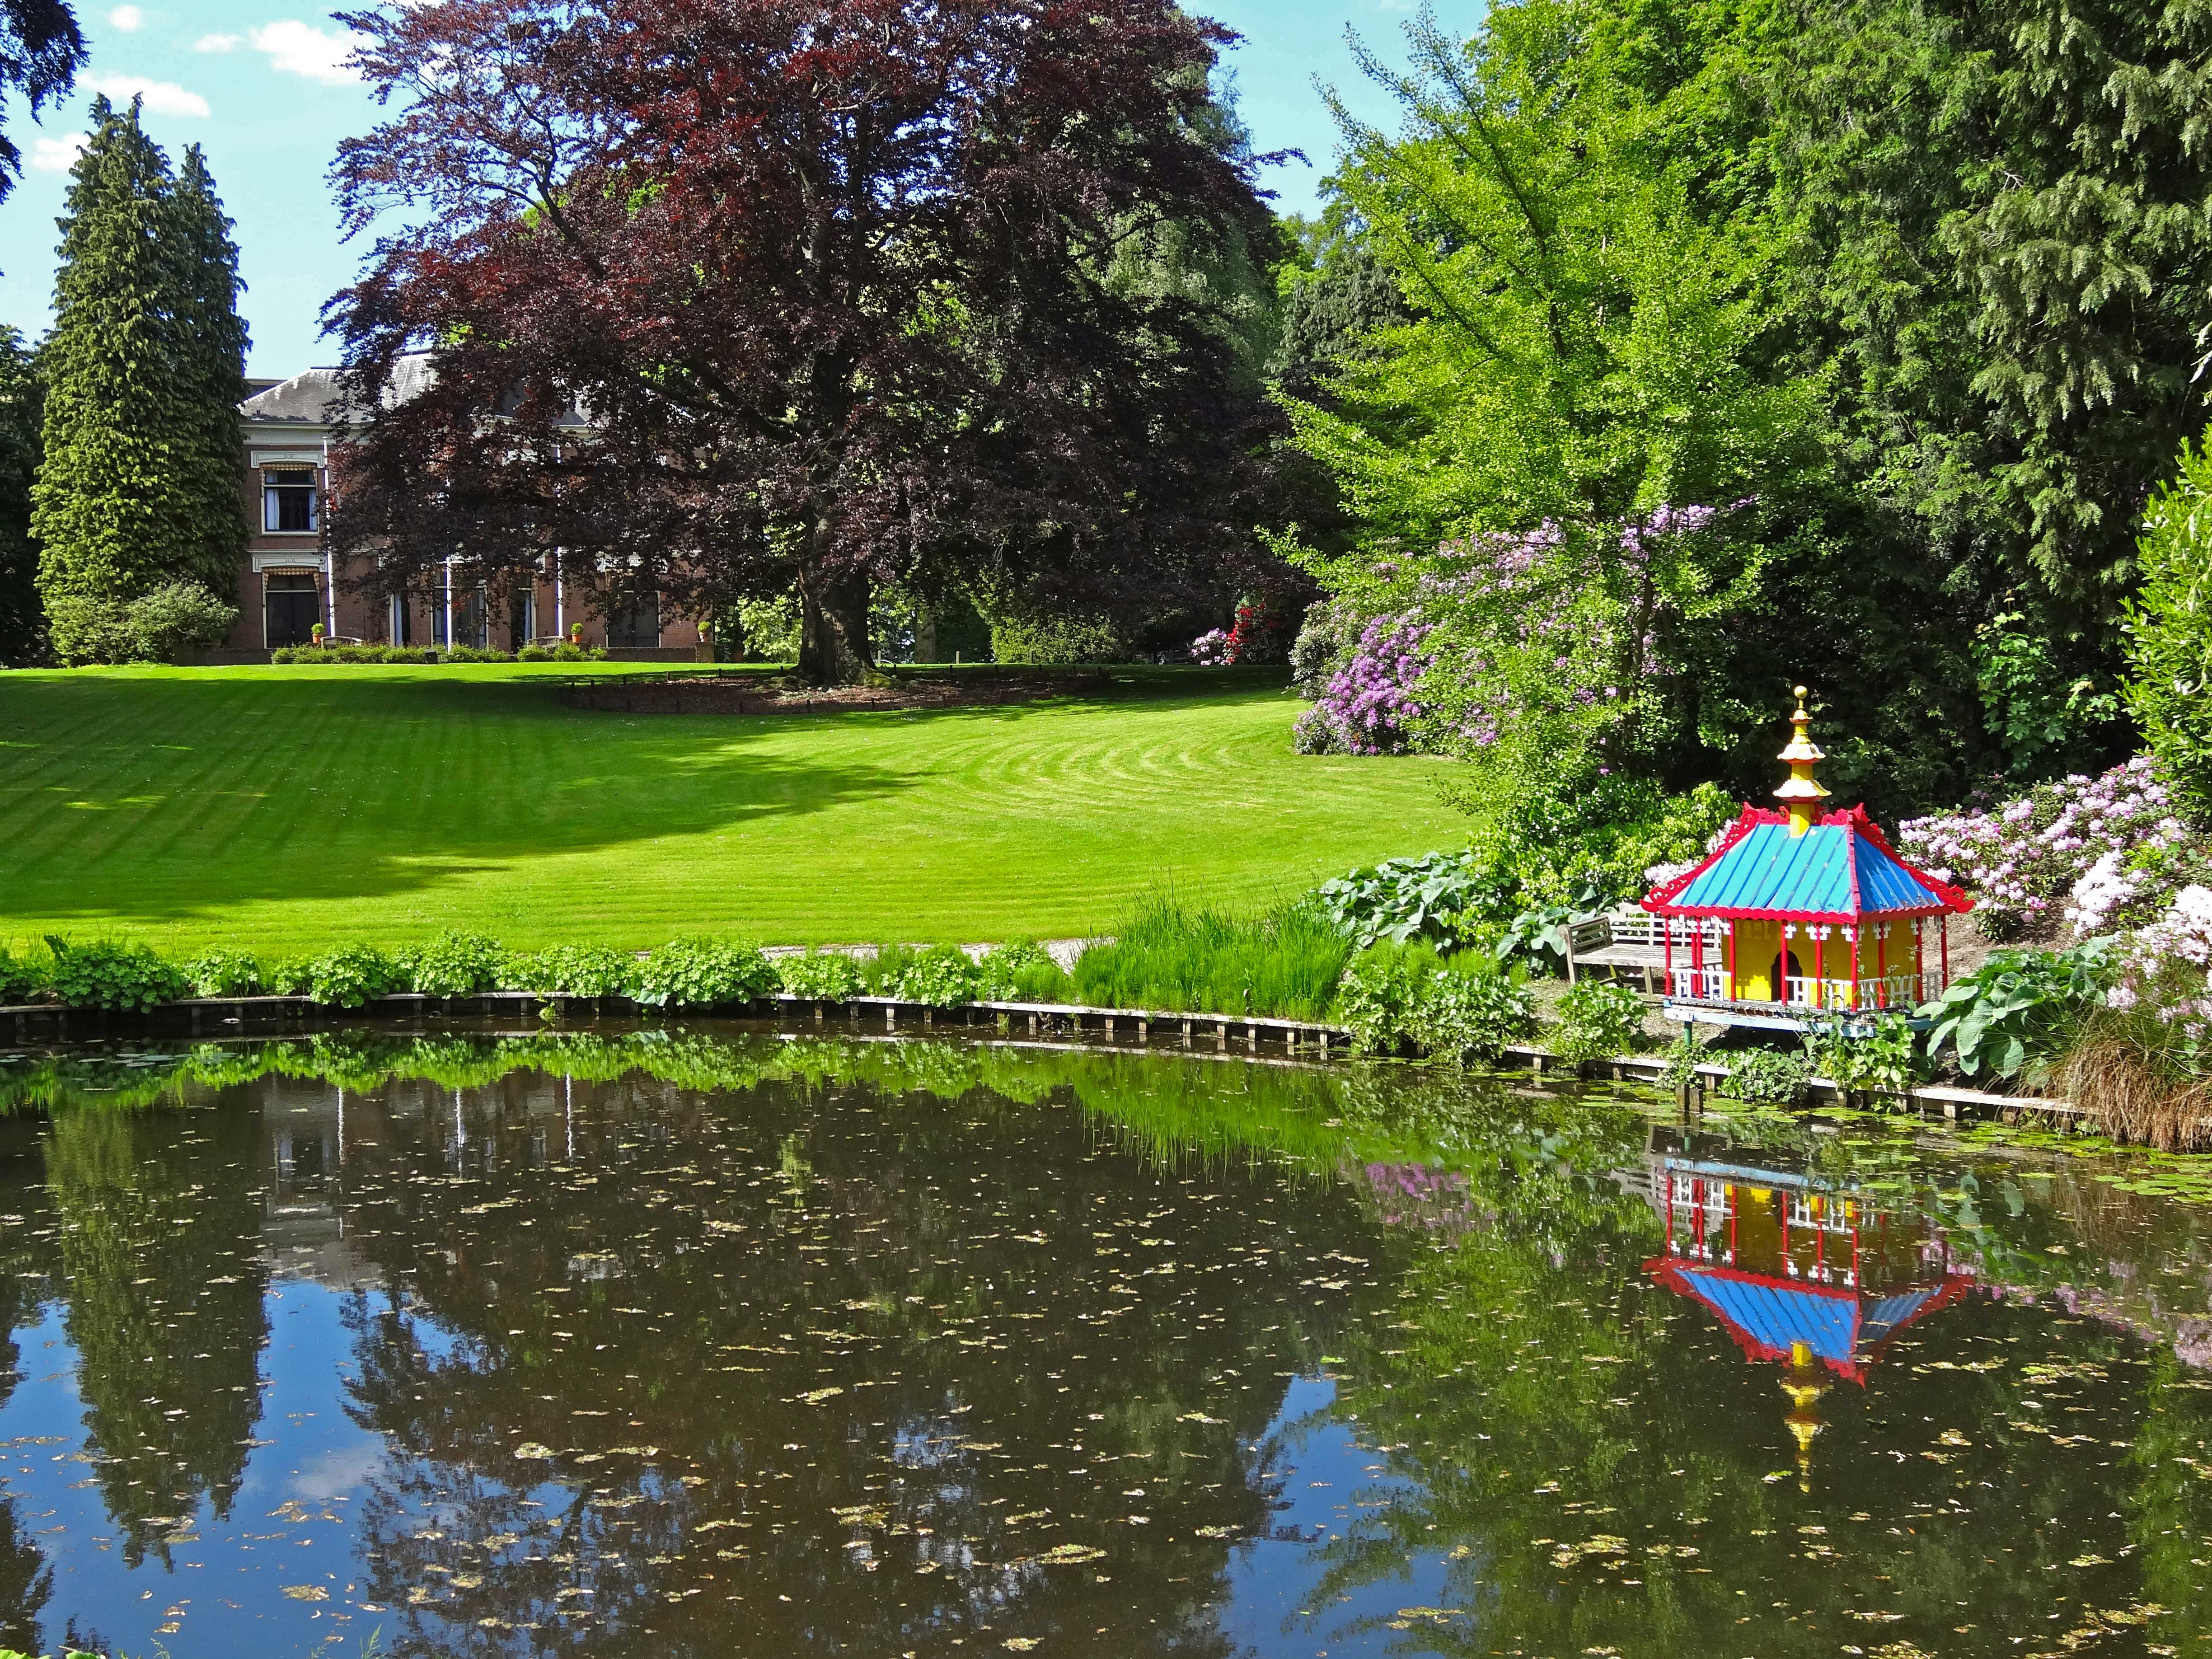
tree, water, nature, grass, architecture, sky, lawn, mansion, house, flower, home, summer, pond, spring, park, botany, garden, waterway, trees, outside, netherlands, buildings, reflections, grounds, botanical garden, estate, miniature temple